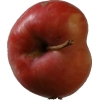
Label: Apple 10